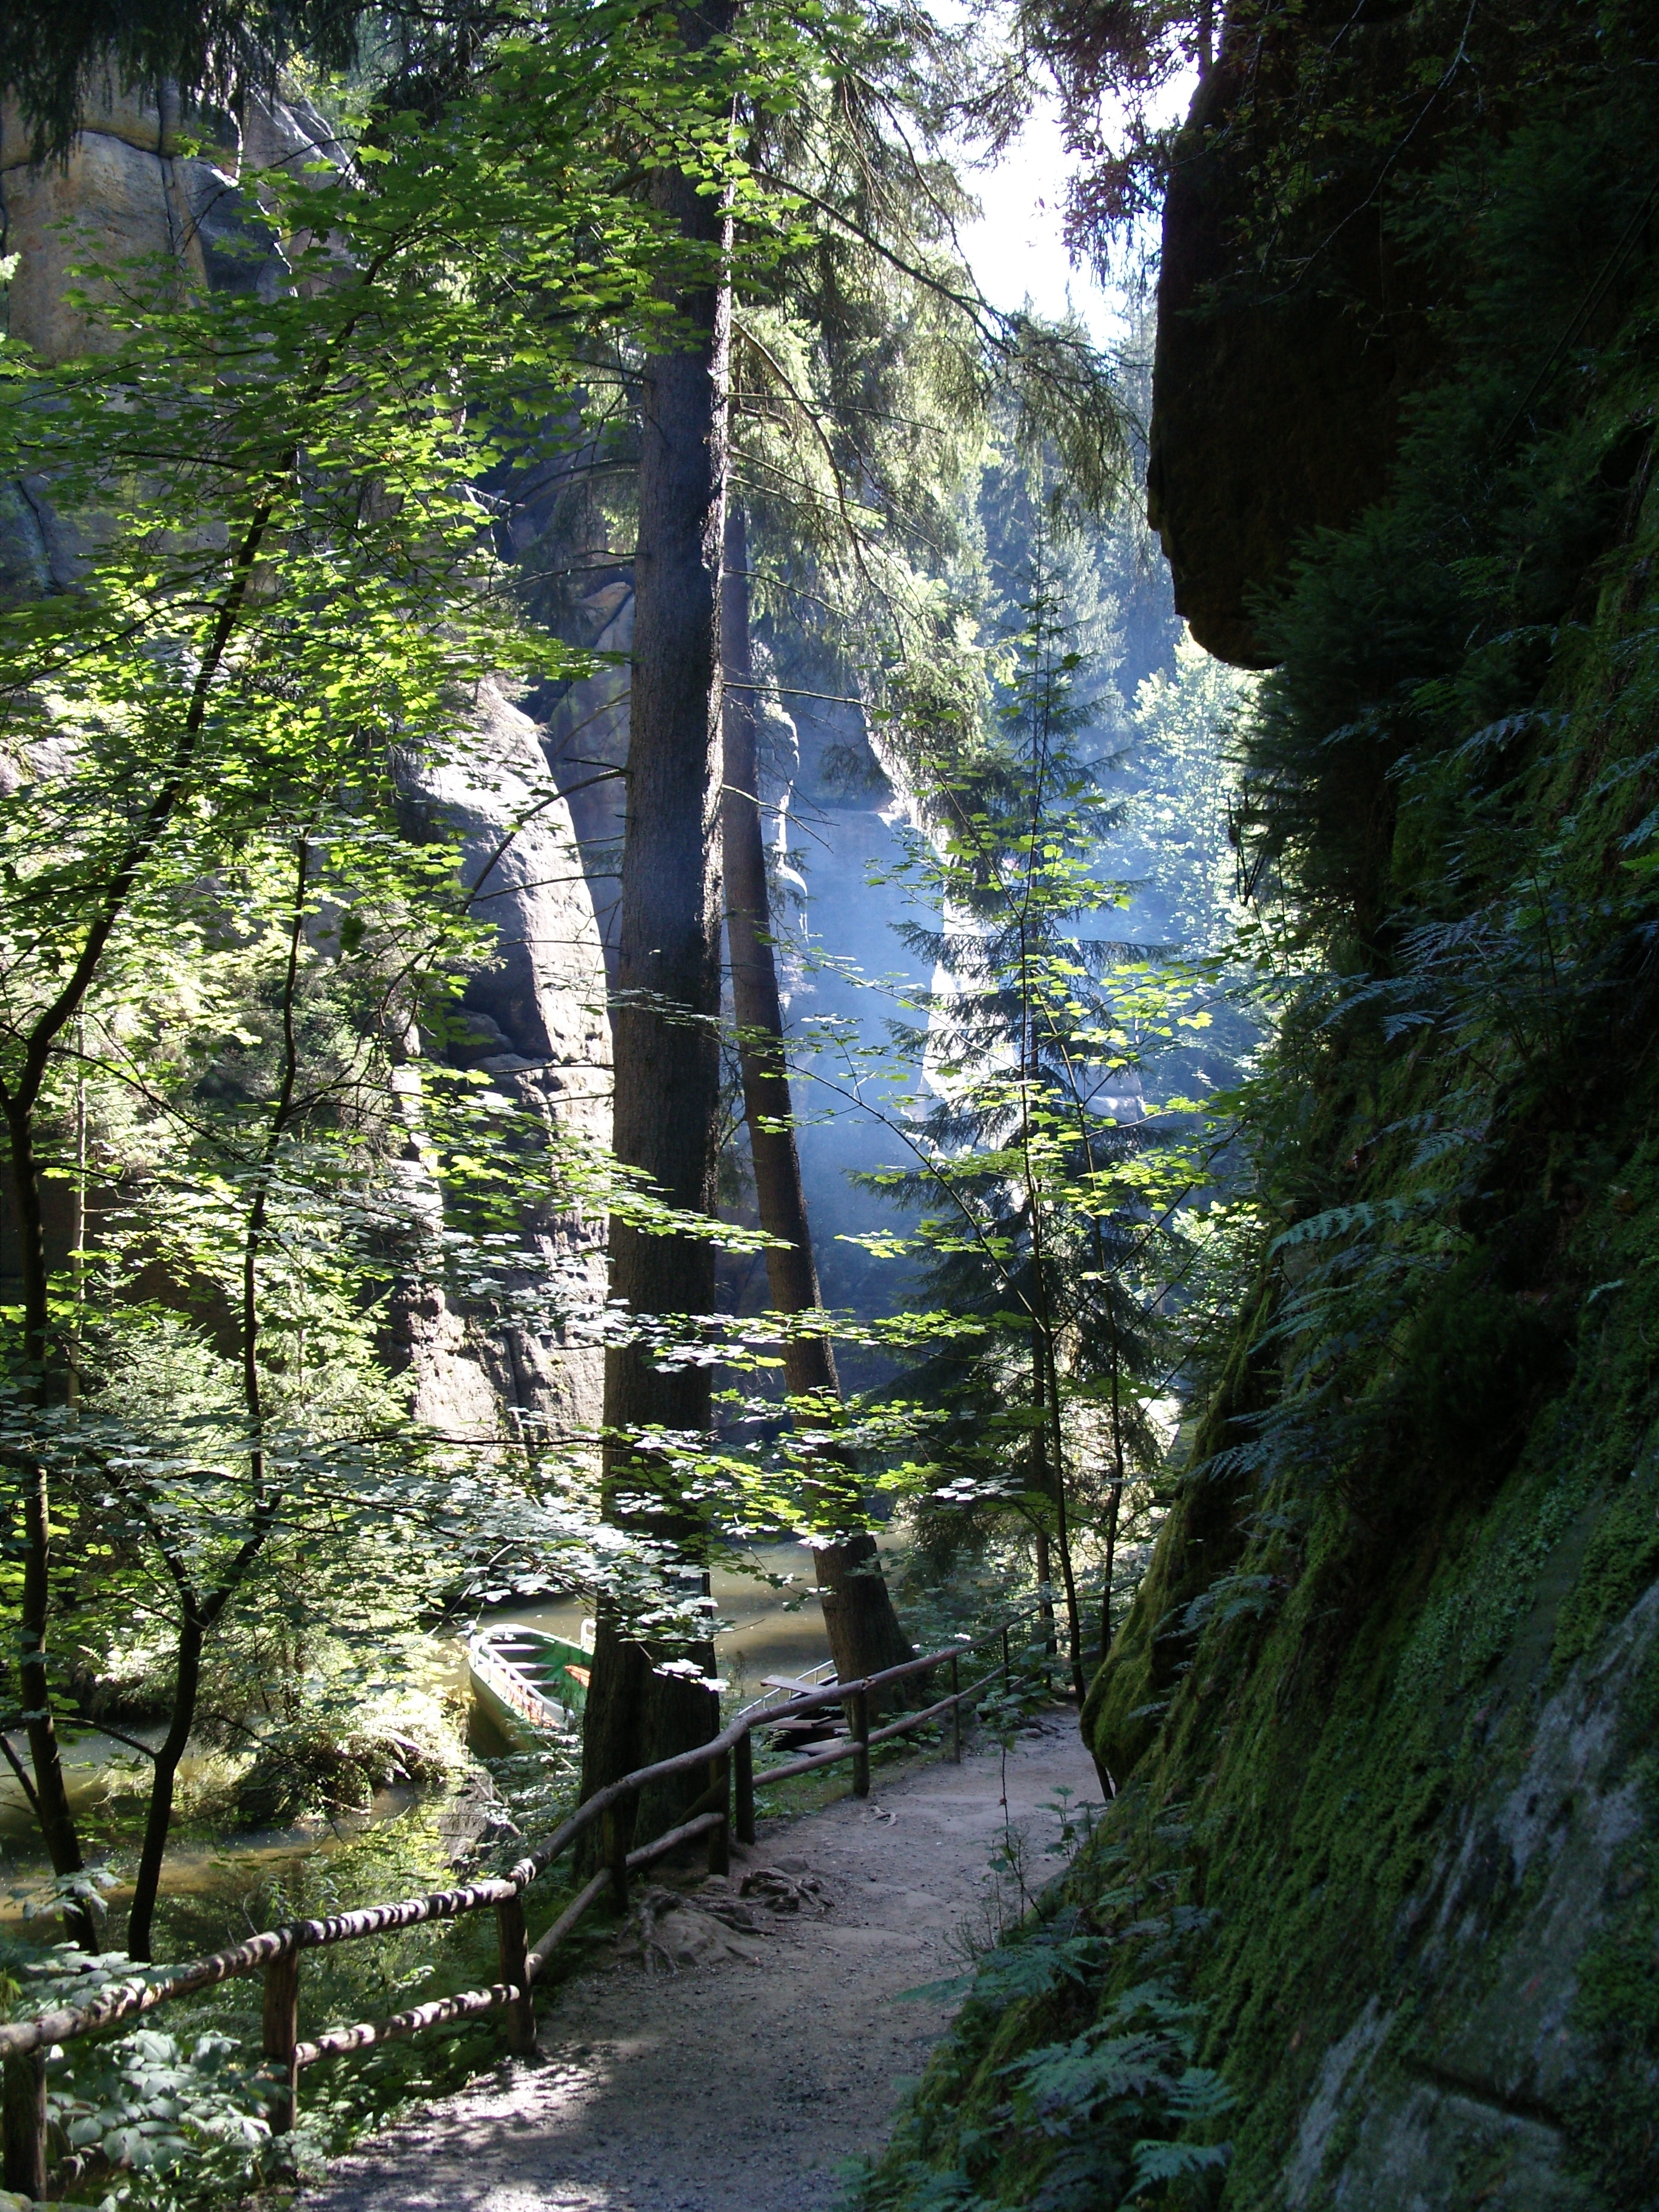
landscape, tree, nature, forest, rock, waterfall, wilderness, mountain, fog, hiking, trail, leaf, valley, mountain range, idyllic, stream, jungle, scenic, hike, autumn, ridge, trees, ravine, beautiful, still, woodland, idyll, away, water feature, atmospheric